History of atheism

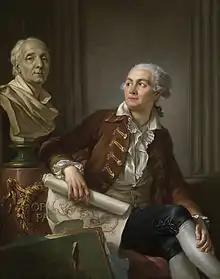
Jean-Simon Berthélemy, "Portrait of man with Bust of Denis Diderot", 1784

How dangerous it was to be accused of being an atheist at this time is illustrated by the examples of Étienne Dolet, who was strangled and burned in 1546. The English philosopher Thomas Hobbes (1588–1679) was also accused of atheism, but he denied it. His theism was unusual, in that he held god to be material. Even earlier, the British playwright and poet Christopher Marlowe (1563–1593) was accused of atheism when a tract denying the divinity of Christ was found in his home. Before he could finish defending himself against the charge, Marlowe was murdered. Giulio Cesare Vanini, also accused of being an atheist, was burned at the stake in 1619.